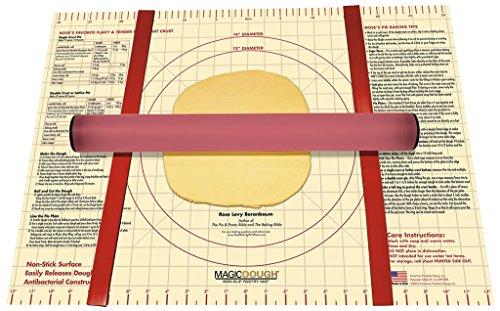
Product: Rose Levy Beranbaum Signature Series RPK001 Rose's All American Pie Kit Includes Rolling Pin, Mat and Fast Tracks Dough Thickness Rails, 18" x 24.5", Red
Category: Toys & Games | Arts & Crafts | Clay & Dough
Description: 1 Set of Rose's Fast Tracks: 3/32" for pies and tarts; 1/16" for galettes and tartlets; 1/8" for cookies.
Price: $54.99
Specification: ProductDimensions:19x4.5x2.1inches|ItemWeight:1.2pounds|ShippingWeight:1.2pounds(Viewshippingratesandpolicies)|Manufacturer:AmericanProductsGroup,Inc|ASIN:B01LGCJM7C|Itemmodelnumber:RPK001|DatefirstlistedonAmazon:October18,2019